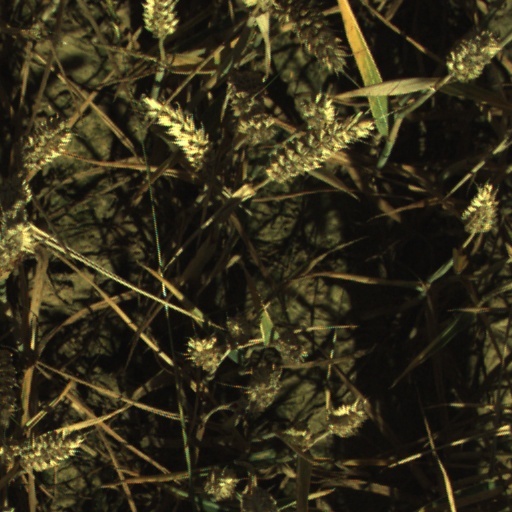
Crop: wheat